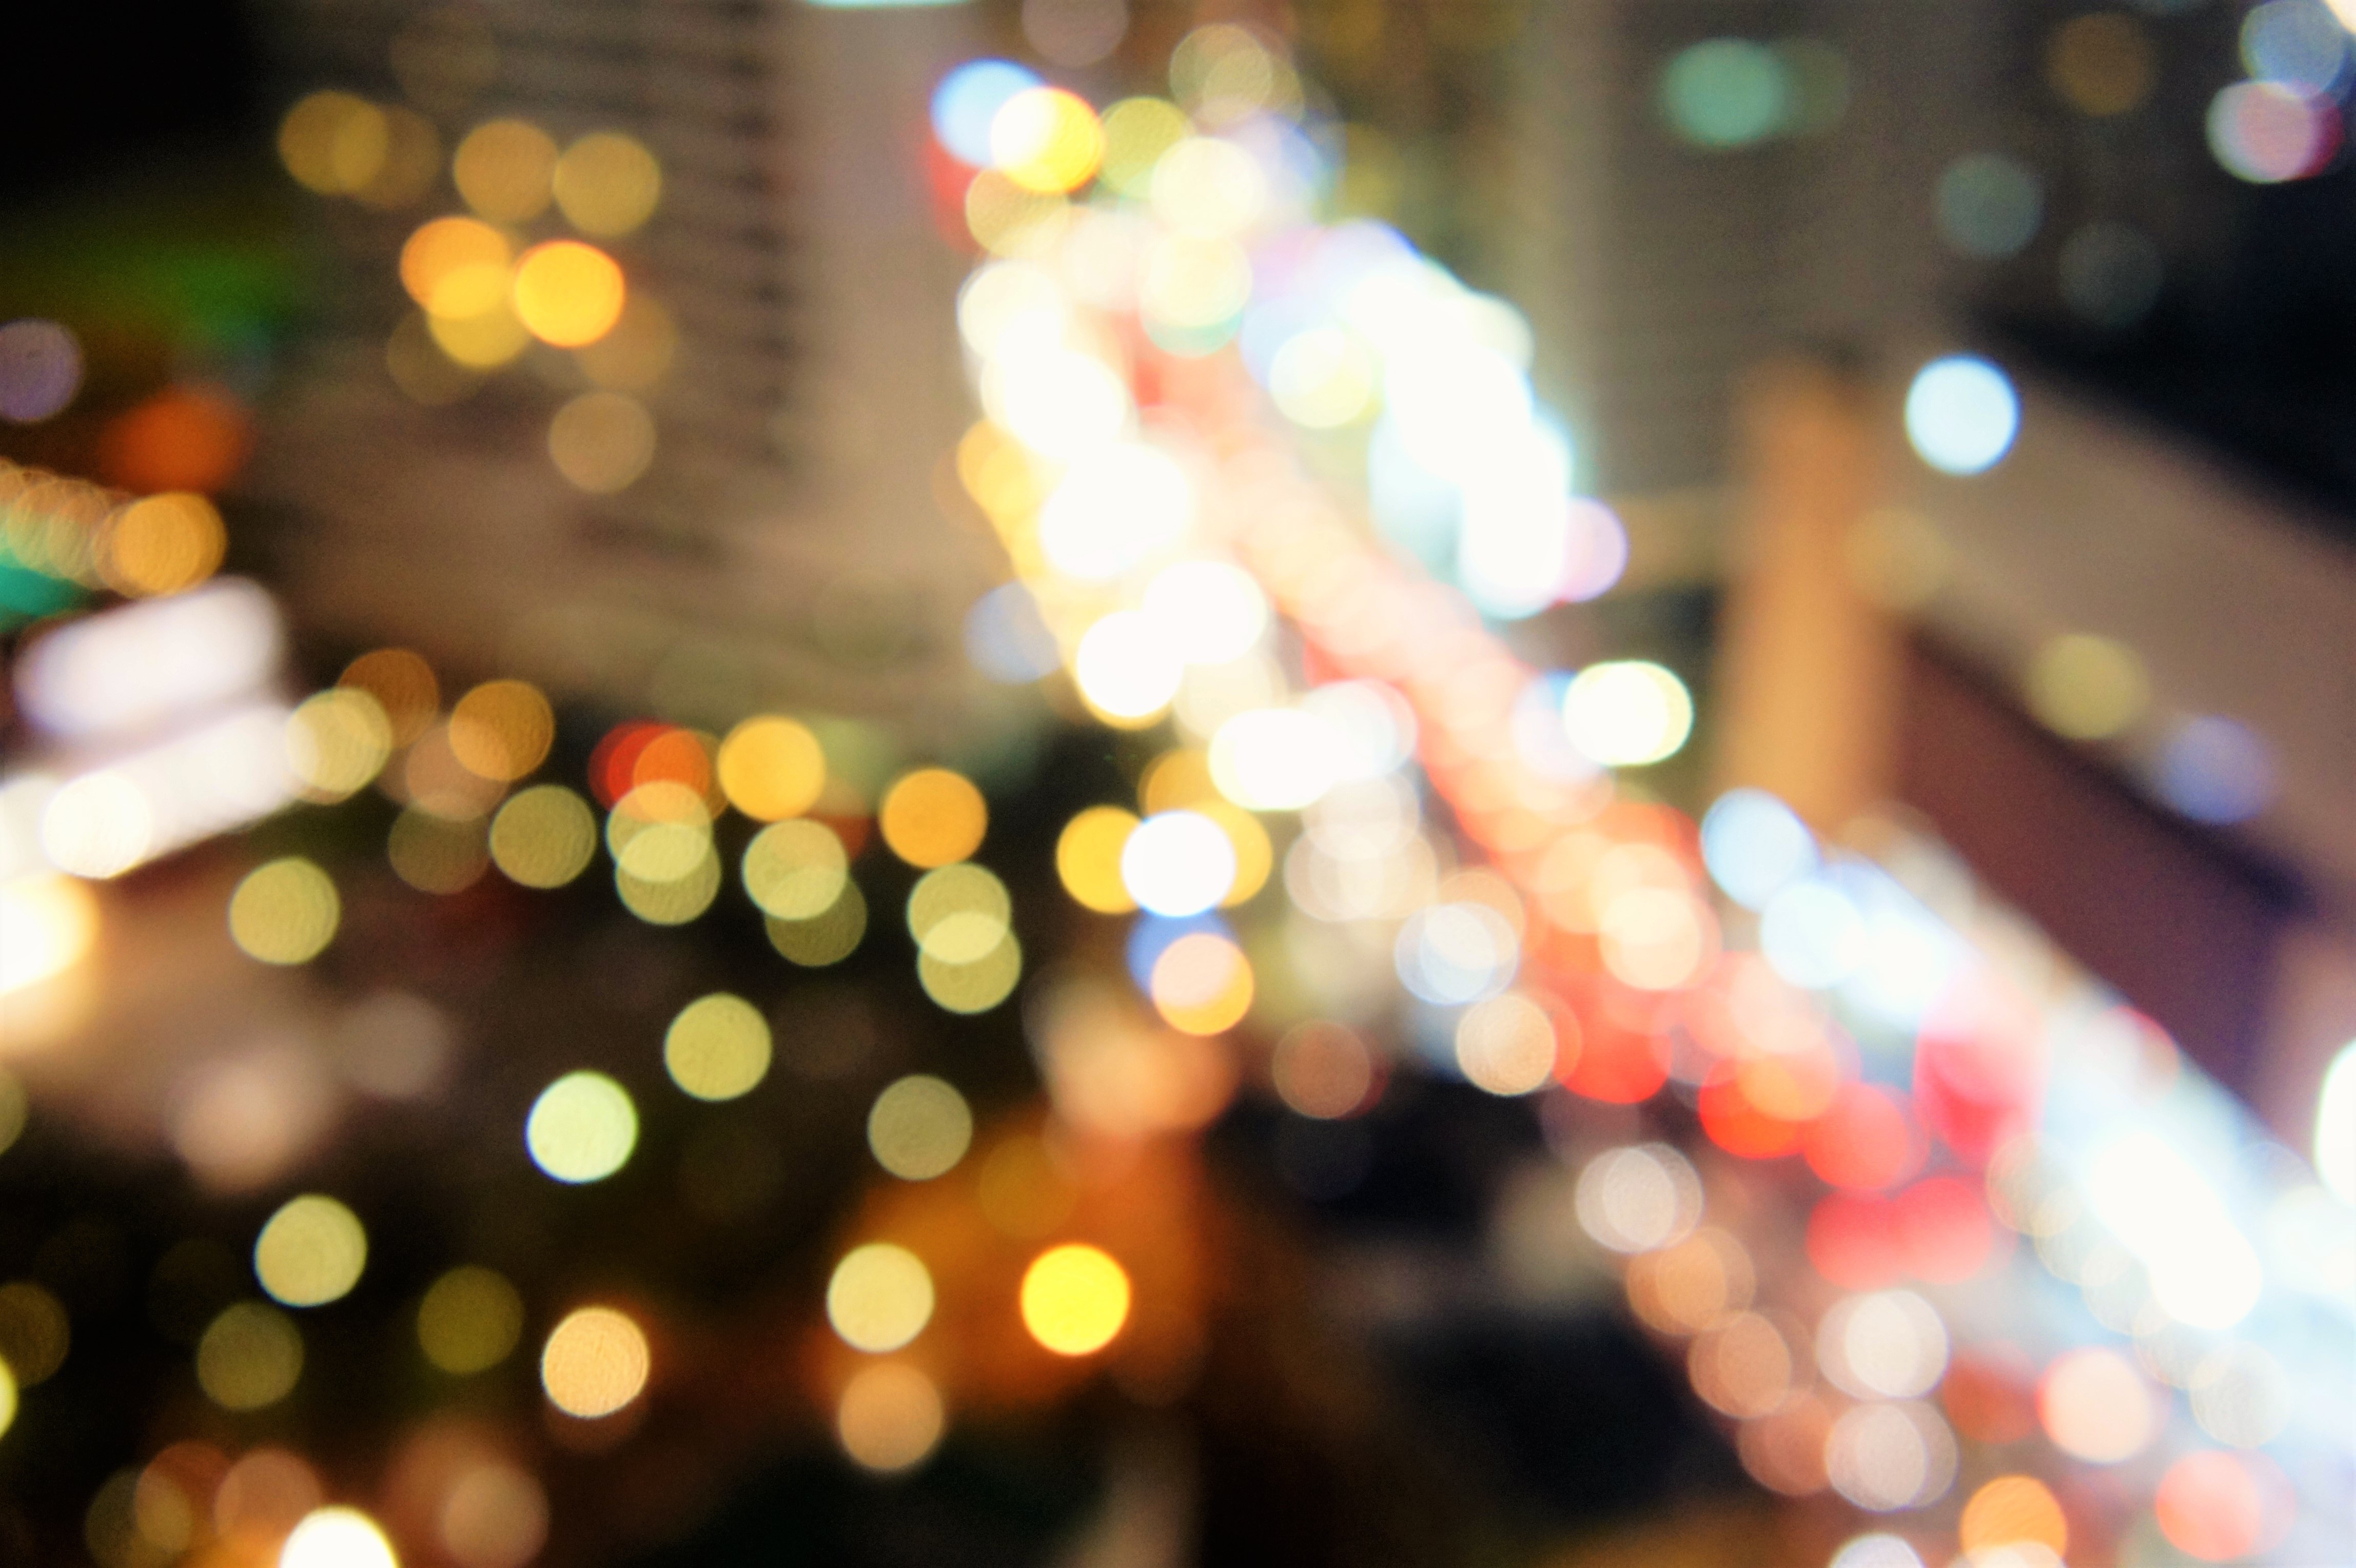
light, night, color, holiday, christmas, christmas tree, christmas decoration, event, christmas lights